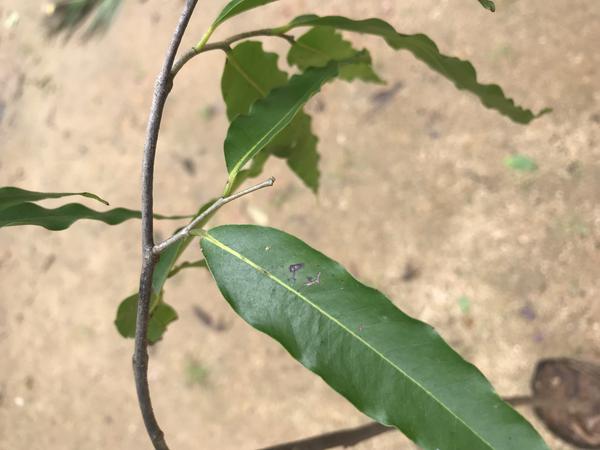
Plant: Ashoka